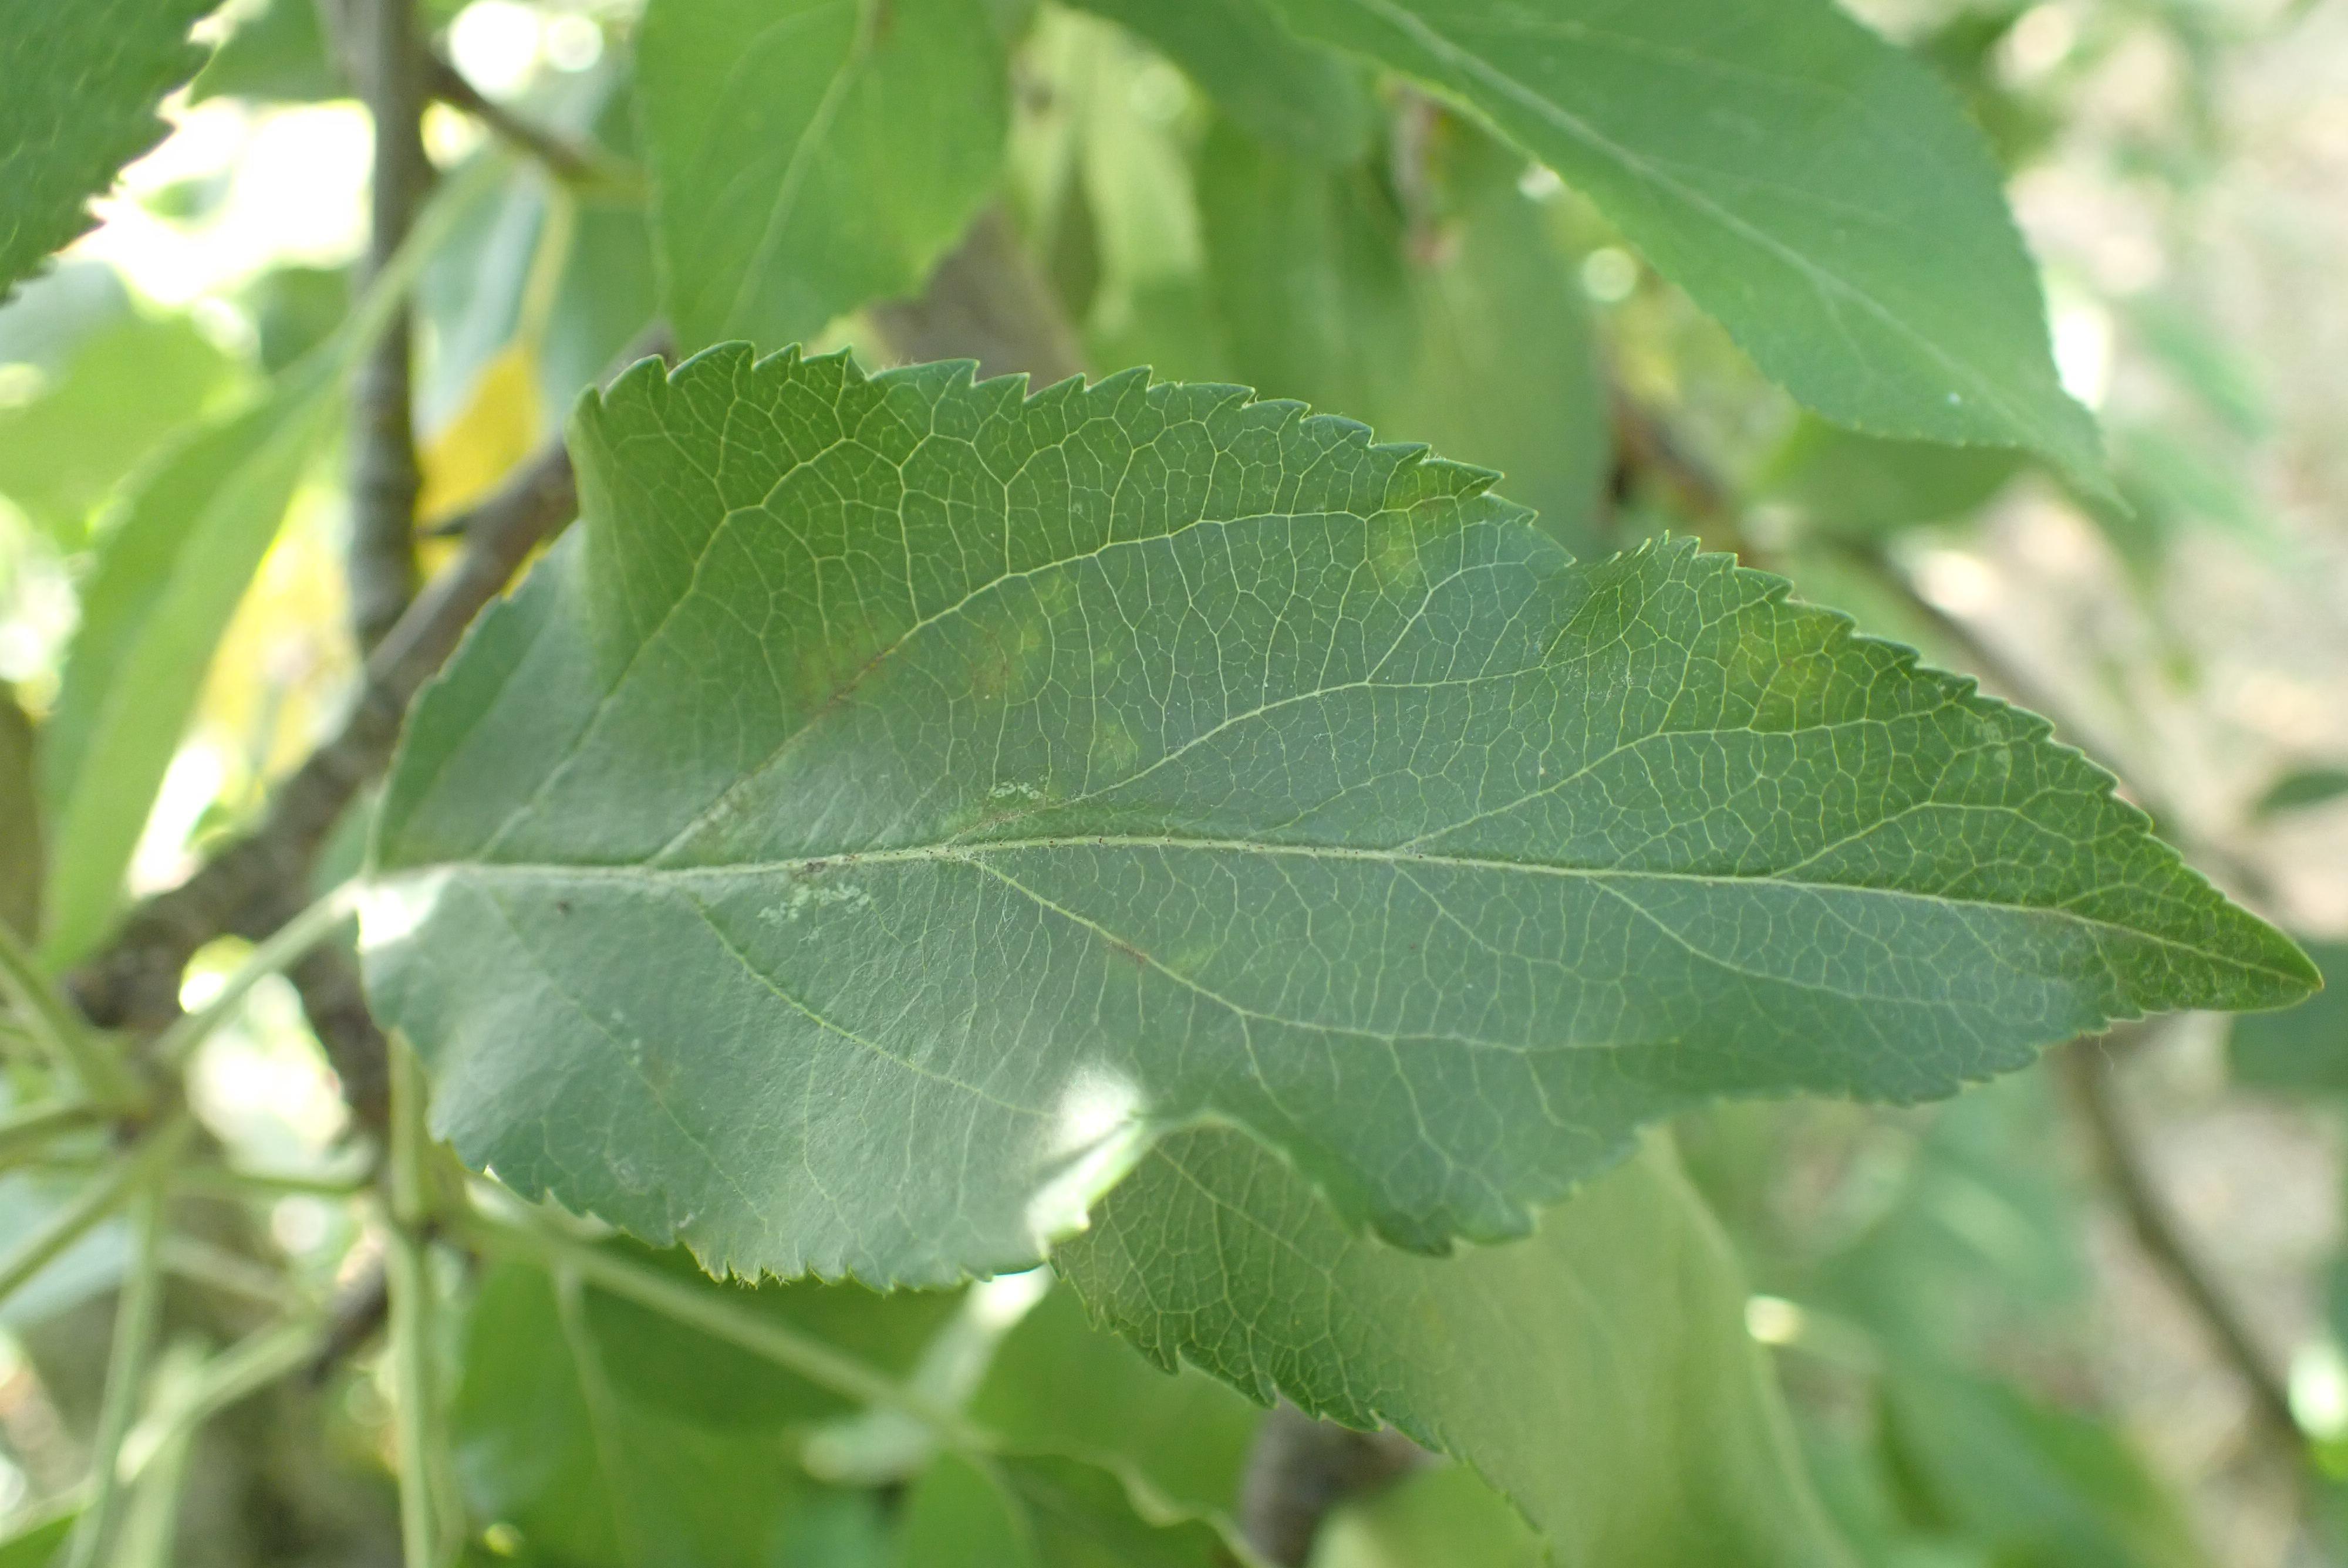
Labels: scab